Last Flight (film)

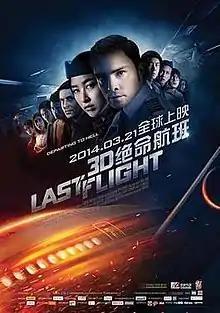

Last Flight is a 2014 Chinese supernatural action thriller film based on a novel by Singaporean novelist and actress Megan Tay. starring Ed Westwick and Zhu Zhu. The film was directed by Vincent Zhou. The screenplay was written by Vincent Zhou and Peter Cameron.